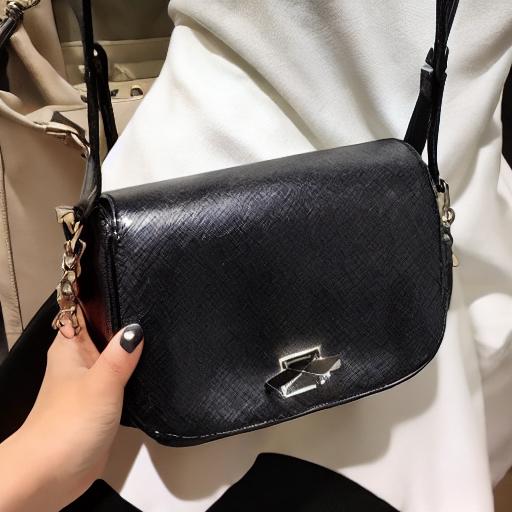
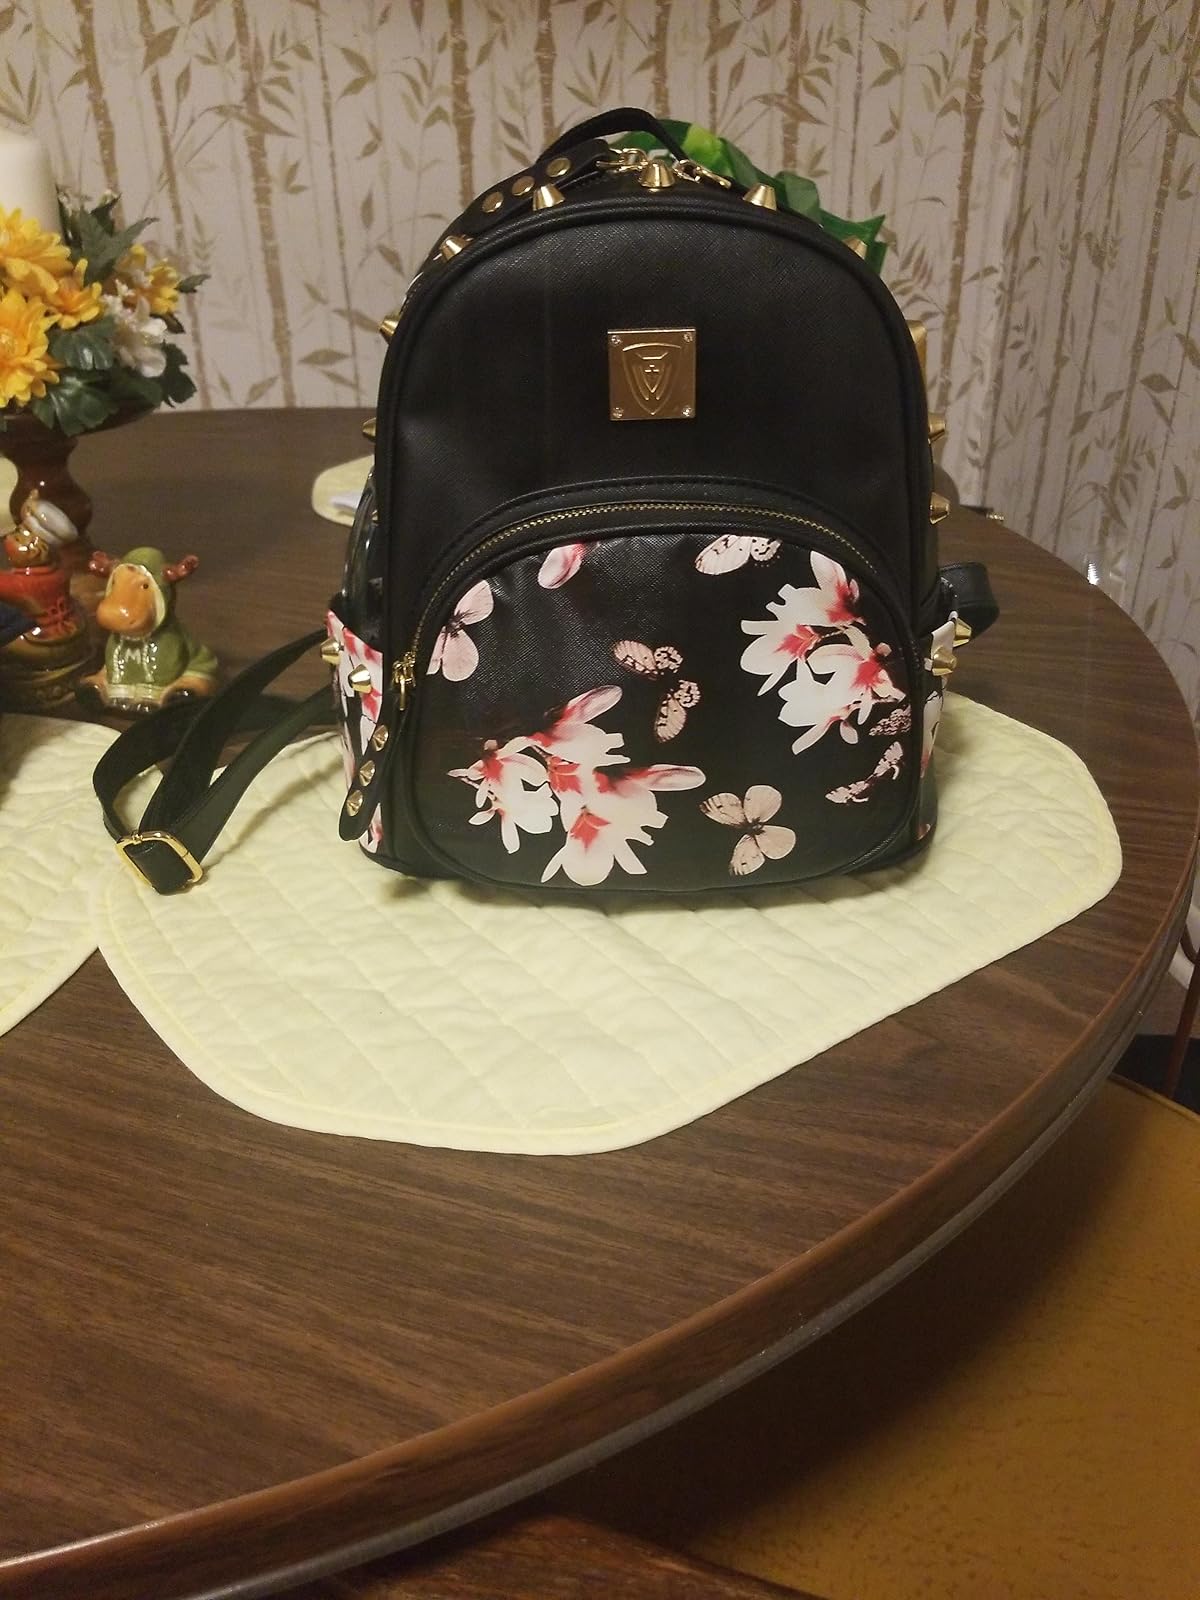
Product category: accessories_handbag
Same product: no